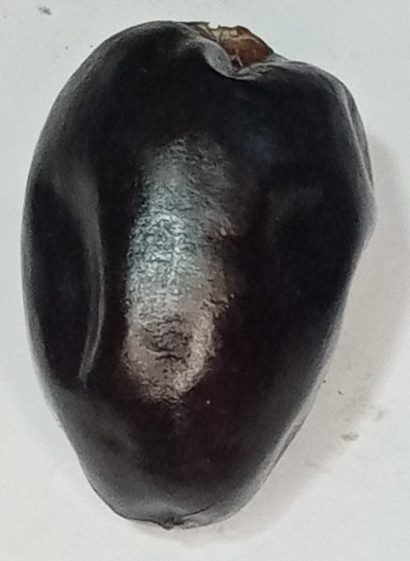
Variety: kupro
Size: large
Grade: grade-1